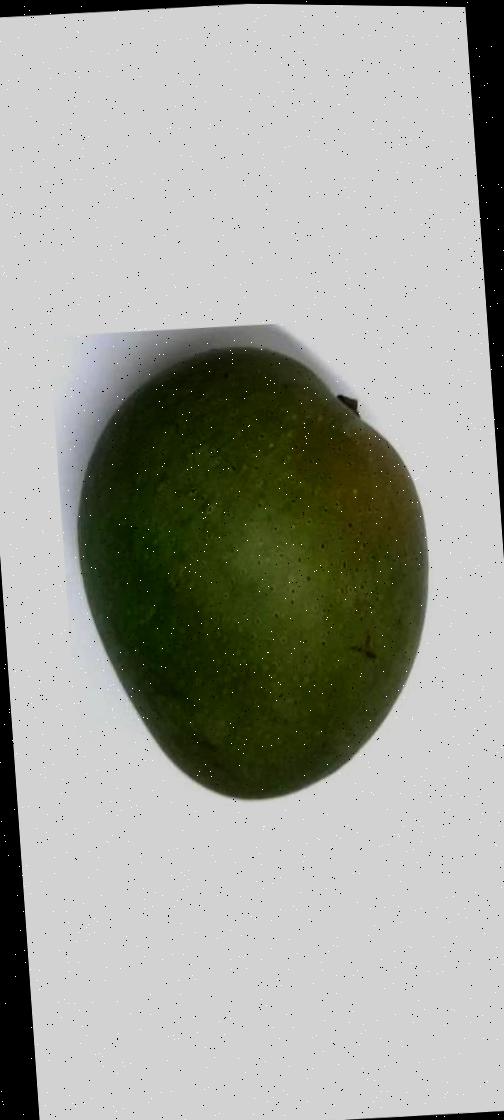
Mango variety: Ashshina Zhinuk